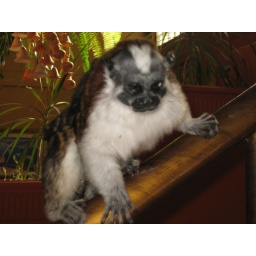
Ramona the house monkey in Canal Inn